Soapy Smith

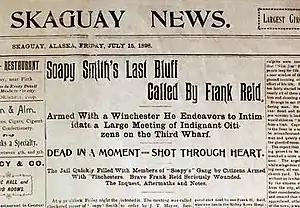
Newspaper headline about the fight

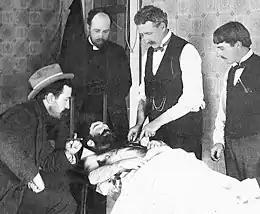
Autopsy of Soapy Smith

On July 7, 1898, John Douglas Stewart, a returning Klondike miner, came to Skagway with a sack of gold valued at $2,700. Three gang members convinced the miner to participate in a game of three-card monte. When Stewart balked at having to pay his losses, the three men grabbed the sack and ran. The "Committee of 101" demanded that Smith return the gold, but he refused, claiming that Stewart had lost it "fairly."